Nondualism

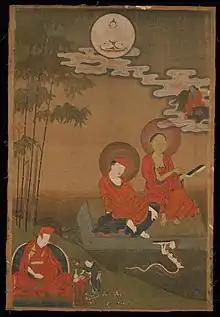
Nagarjuna (right), Aryadeva (middle) and the Tenth Karmapa (left)

Madhyamaka, also known as "Śūnyavāda" (the emptiness teaching), refers primarily to a Mahāyāna Buddhist school of philosophy founded by Nāgārjuna. In Madhyamaka, "Advaya" refers to the fact that the two truths are not separate or different., as well as the non-dual relationship of s"aṃsāra" (the round of rebirth and suffering) and "nirvāṇa" (cessation of suffering, liberation). According to Murti, in Madhyamaka, "Advaya" is an epistemological theory, unlike the metaphysical view of Hindu Advaita. Madhyamaka "advaya" is closely related to the classical Buddhist understanding that all things are impermanent ("anicca") and devoid of self ("anatta") or essenceless ("niḥsvabhāva"), and that this emptiness does not constitute an absolute reality in itself.